Blue Angel Cafe

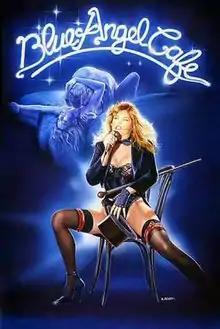
Main promotional art by Enzo Sciotti

Blue Angel Cafe (Also known as: Object of Desire), is a 1989 Italian erotic film directed by Joe D'Amato.